Simon J. Lubin

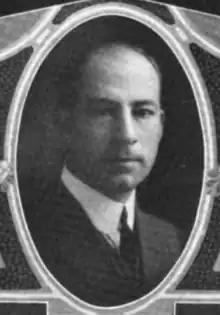

Simon J. Lubin (1876 – April 15, 1936) was an American businessman and political activist. He served as the president of Lubin and Weinstock, "the largest department store in Sacramento, California", from 1920 to 1930. He served as the president California Commission on Immigration and Housing from 1912 to 1923, where he improved the living conditions of immigrant workers.